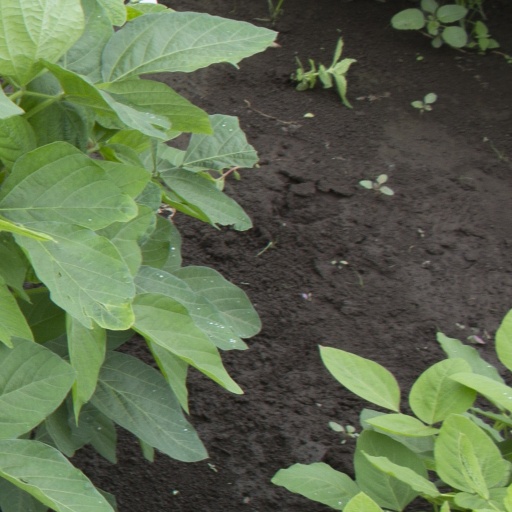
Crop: soybean